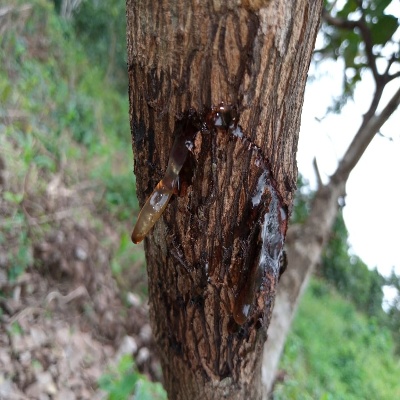
Crop: Cashew
Condition: gumosis